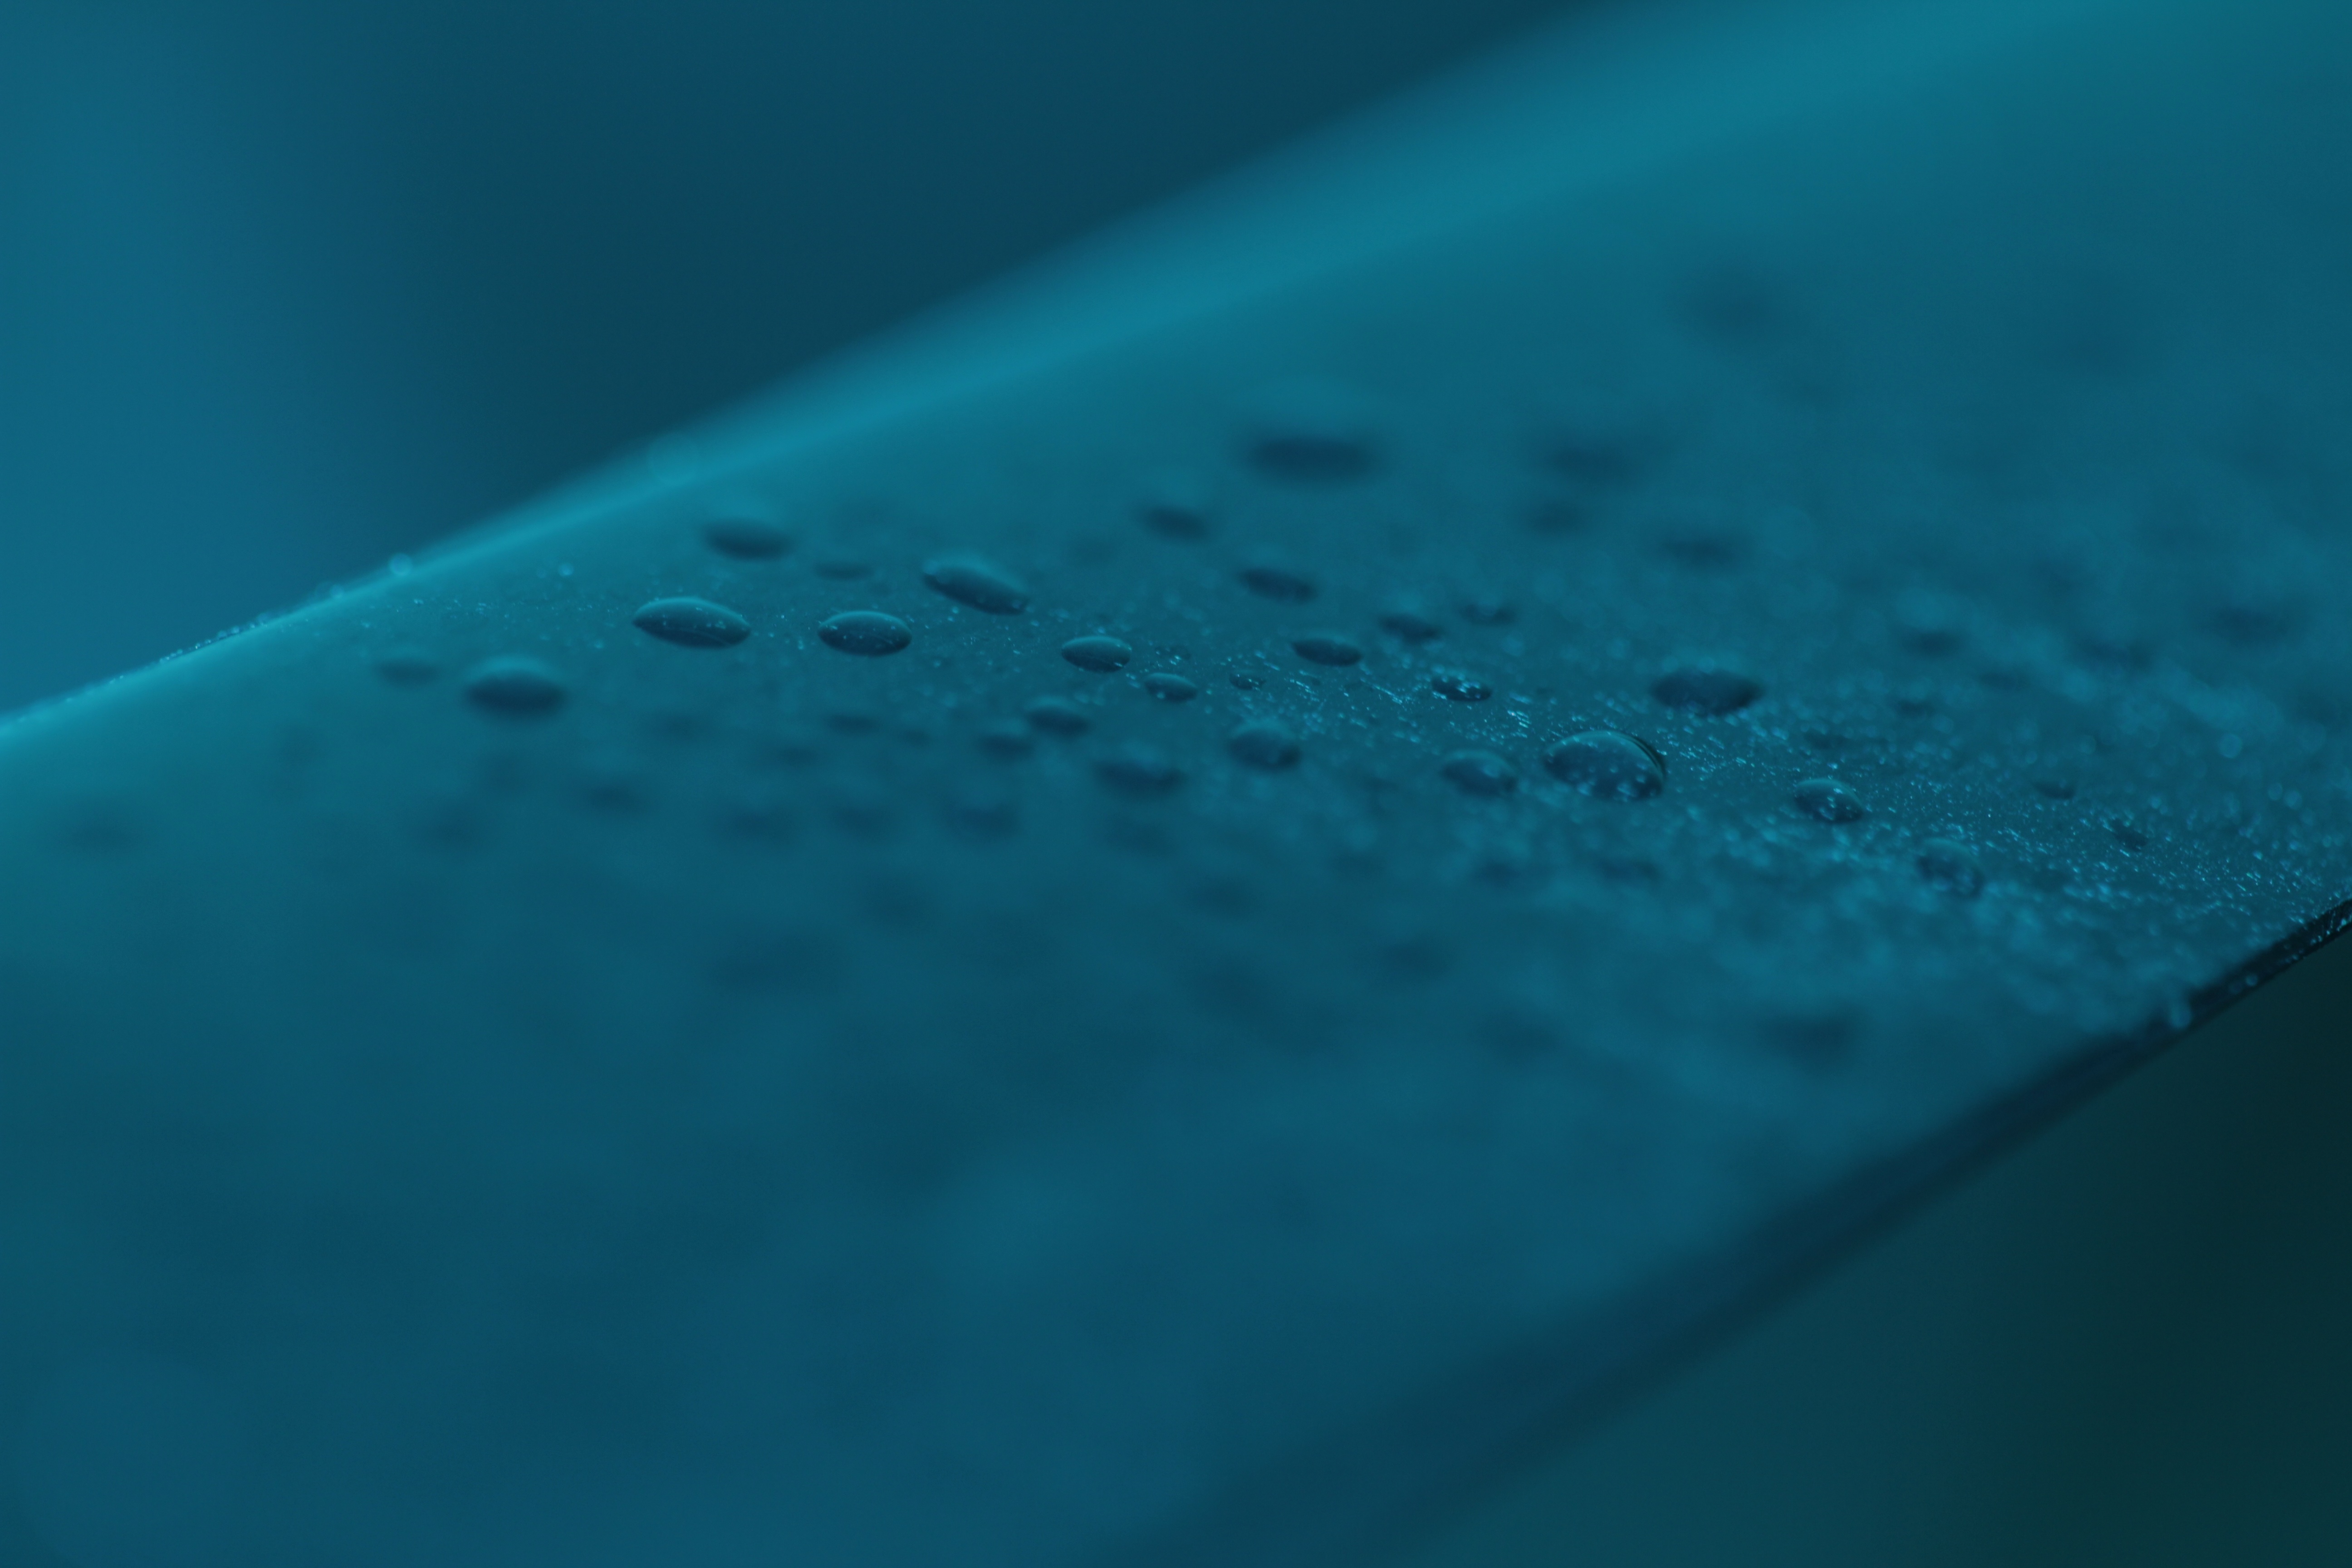
drop, wave, underwater, line, blue, macro photography, computer wallpaper